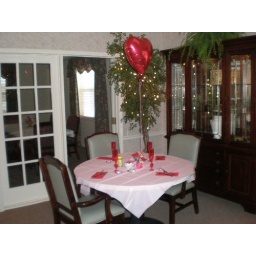
The tree in the back ground with the lights really set the tables to a wonderful sight